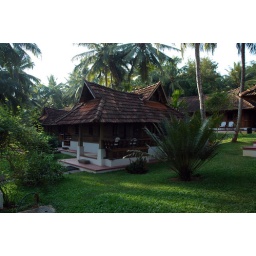
This is a beach resort in Trivandrum, Kerala. The building is of typical traditional Kerala architecture.